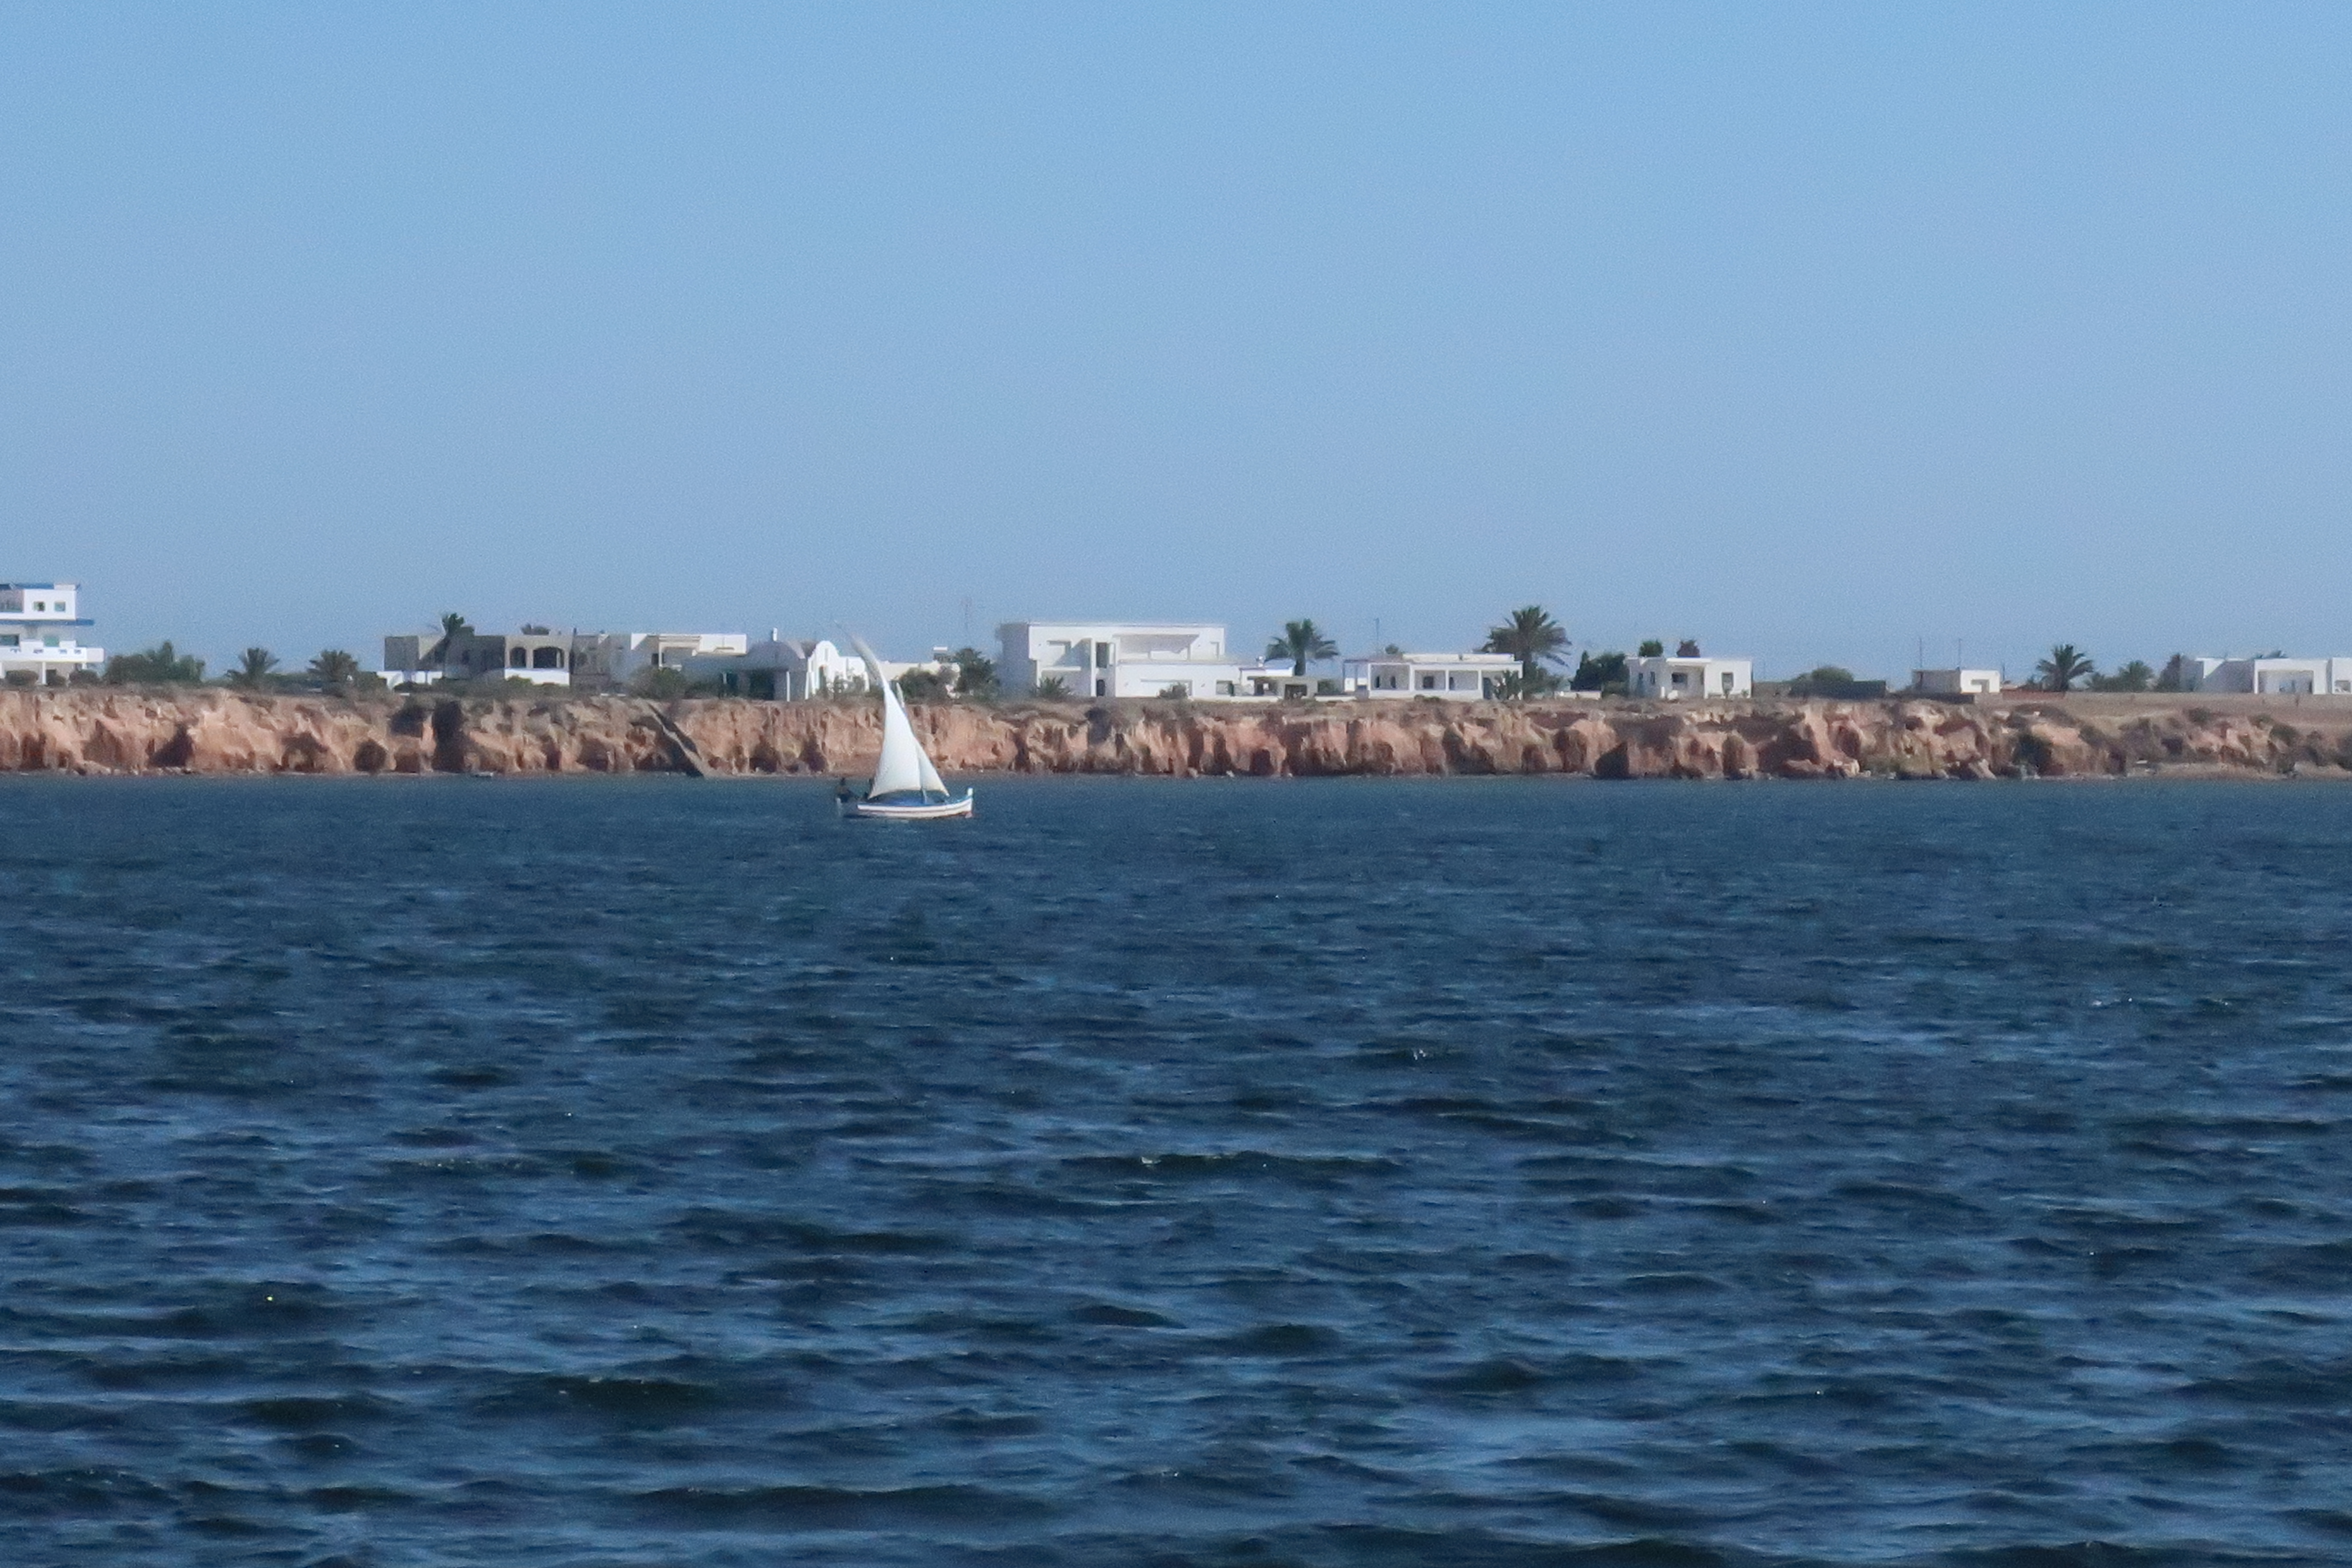
beach, landscape, sea, coast, water, nature, sand, ocean, horizon, cloud, sky, sunrise, sunset, bridge, morning, wave, dawn, pier, summer, vacation, travel, dusk, idyllic, evening, reflection, holiday, bay, blue, jetty, leisure, relaxation, wooden, destinations, water resources, watercraft, boat, vehicle, coastal and oceanic landforms, boats and boating equipment and supplies, lake, sailboat, waterway, sailing, city, calm, wind, ship, wind wave, shore, sail, water transportation, channel, sound, mast, dinghy sailing, skiff, recreation, windsports, boating, skyline, tourism, seabird, water sport